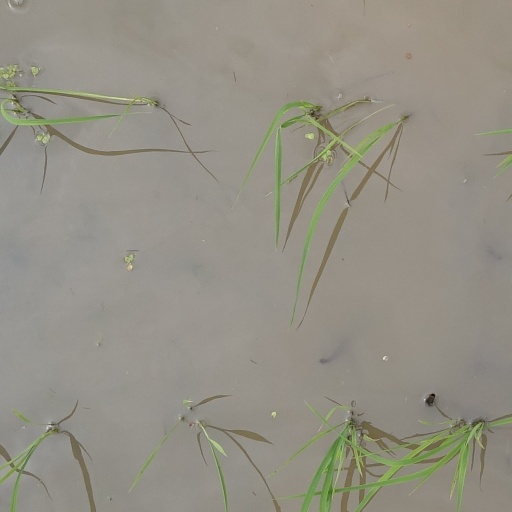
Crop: rice